Julie Beckman

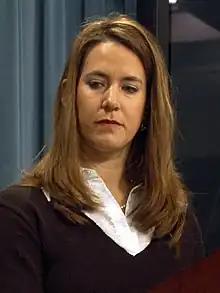

Julie Beckman is an American architect who designed the National 9/11 Pentagon Memorial with her husband Keith Kaseman. The $22 million memorial, which includes 184 benches with names of victims of the September 11 attacks in 2001 inscribed and illuminated by reflecting pools, opened on September 11, 2008.